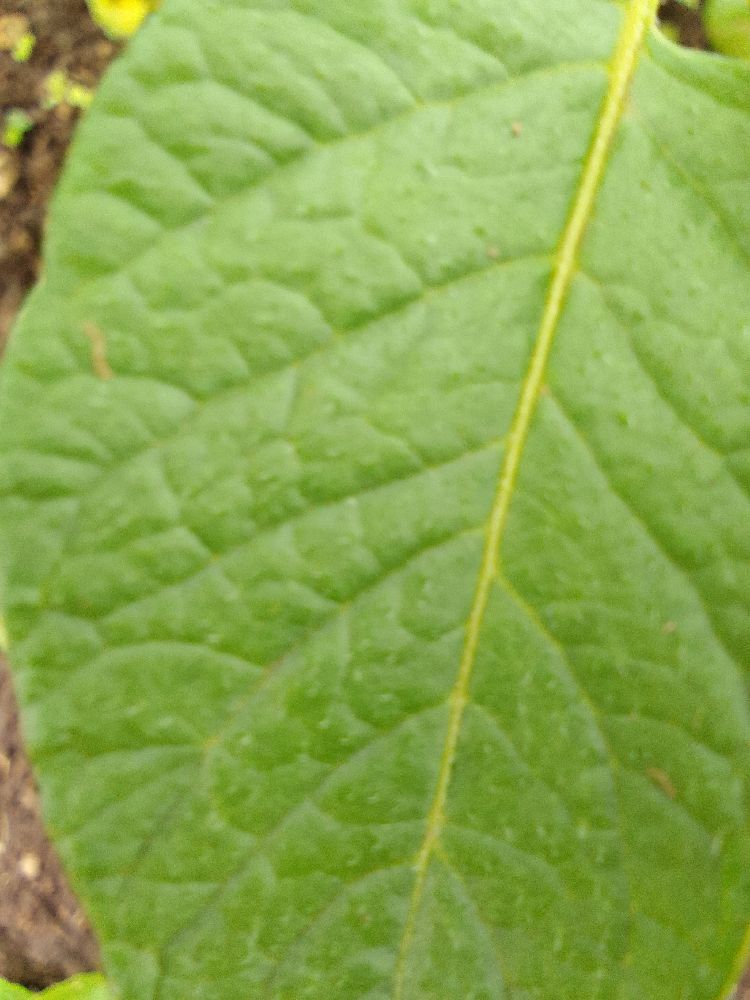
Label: Healthy